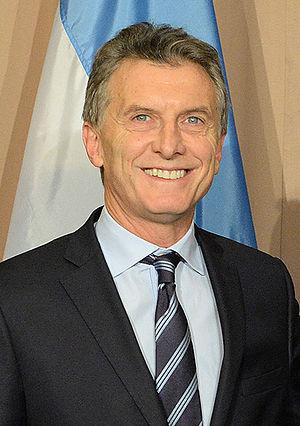
Le sommet du G20 2017 est le douzième sommet du Groupe des vingt depuis sa création pour les chefs d'État en 2008. Ce sommet se tient les 7 et 8 juillet 2017 à Hambourg en Allemagne.